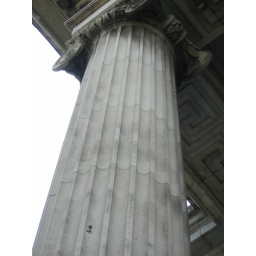
More bullet holes on the columns of the G.O.P. which was the post building in question during the Easter Rising.